Joseph Andrew Jackson Lightburn

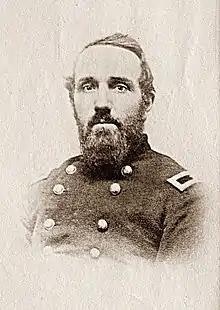
Brig. Gen. Joseph Andrew Jackson Lightburn, ca. 1864

Joseph Andrew Jackson Lightburn (September 21, 1824 – May 17, 1901) was a West Virginia farmer, soldier and Baptist Minister, most famous for his service as a Union general during the American Civil War.